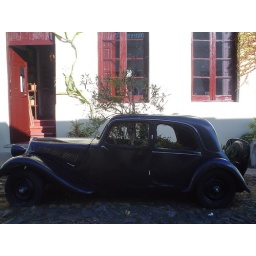
When in need of a pot plant holder, why not use an old car instead